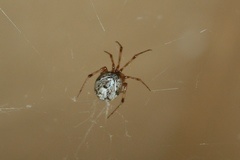
Species: Parasteatoda_tepidariorum